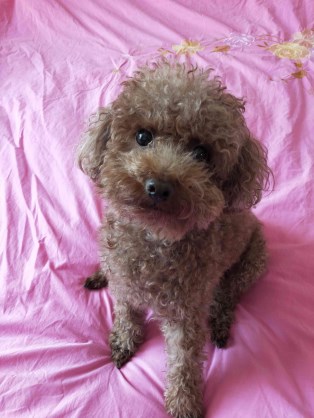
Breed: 7449-n000128-teddy